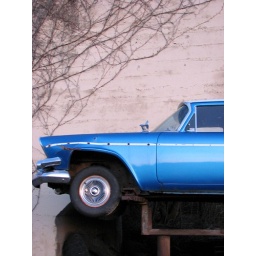
beautiful old blue car in leesburg, va (2)